Ōdate Station

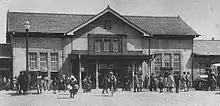
Ōdate Station before World War II

Ōdate Station opened on November 15, 1899, on the Japanese Government Railways (JGR). The privately owned Kosaka Line began operations in 1909, and the privately owned Akita Railway began operations from July 1, 1914. The Hanaoka Line opened on January 26, 1916. The Akita Railway was nationalized on June 1, 1934.